Draguignan

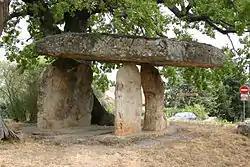
The Dolmen in Draguignan

According to legend, the name of the city is derived from the Latin name "Draco/Draconem" ("dragon"): a bishop, called Saint Hermentaire, killed a dragon and saved people.